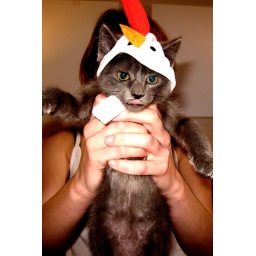
cat in a hat